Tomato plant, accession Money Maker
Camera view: horizontal (90 deg, fisheye); turntable rotation: 90 degrees
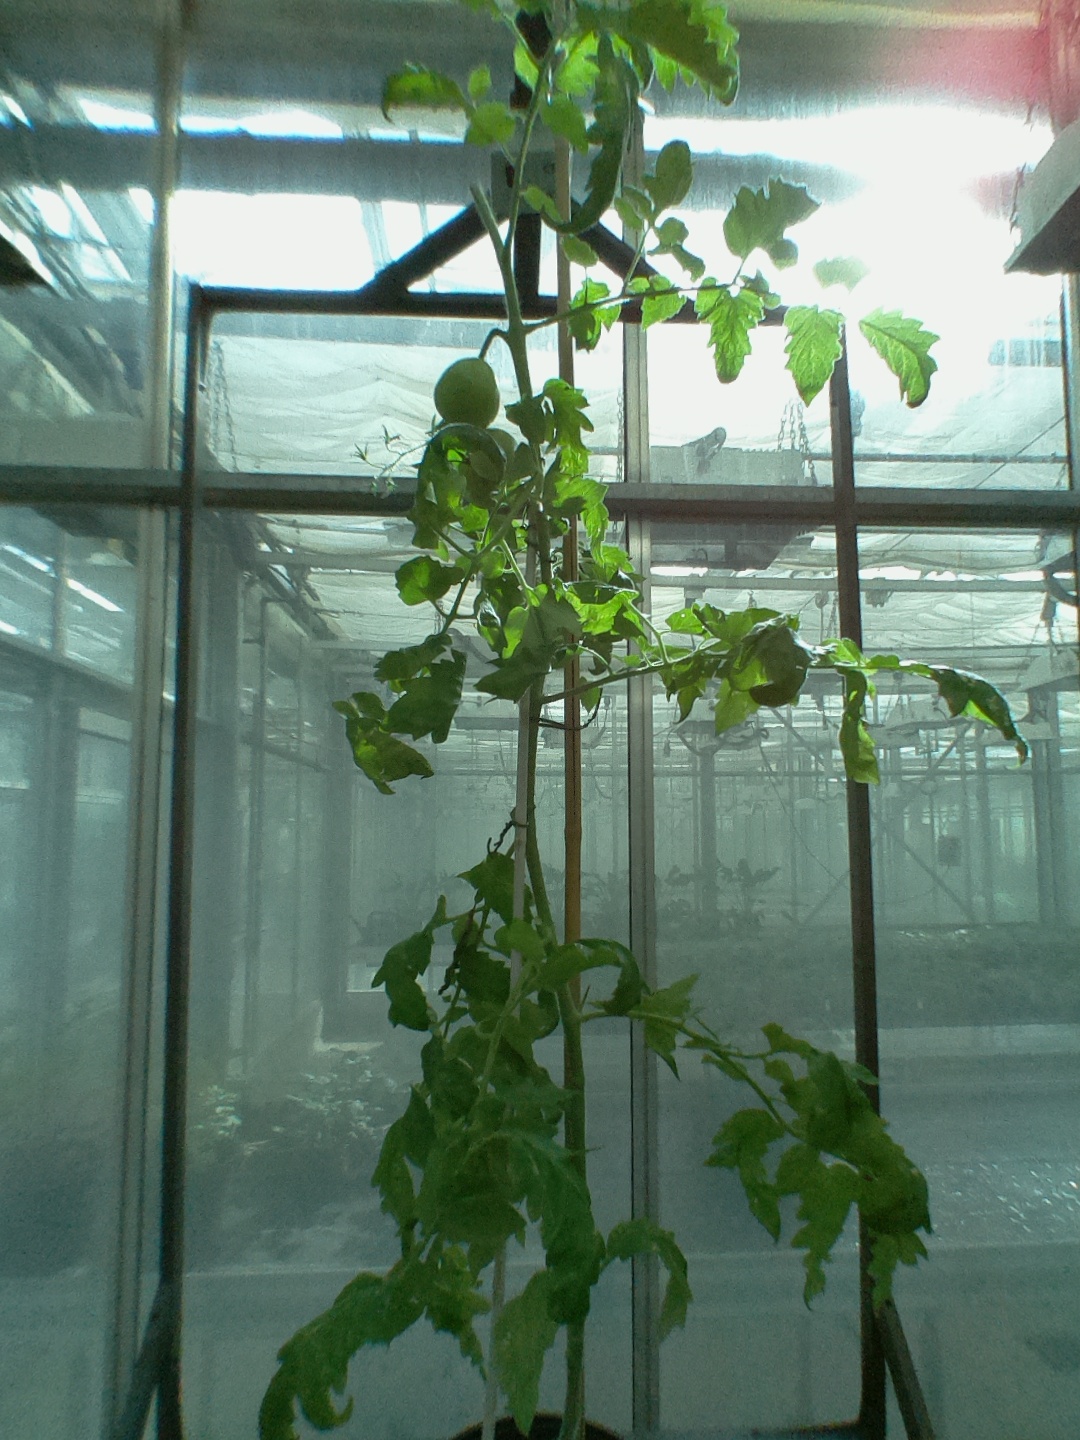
BBCH growth stage 75: 50%-60% of final fruit size